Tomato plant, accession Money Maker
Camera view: bottom (45 deg); turntable rotation: 240 degrees
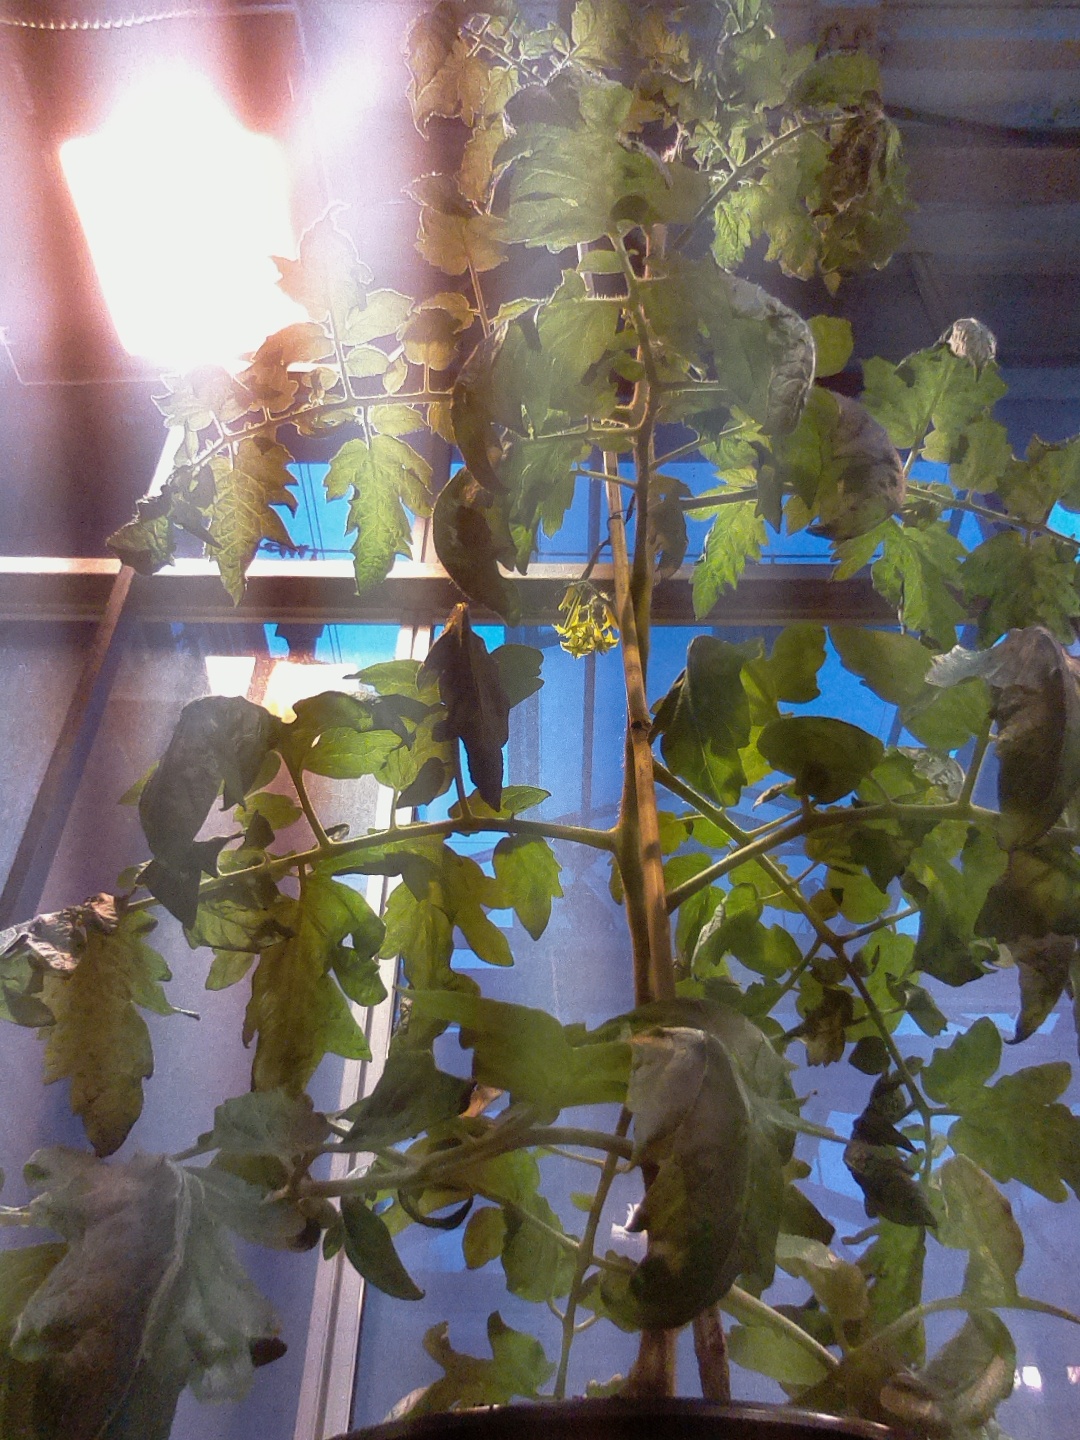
BBCH growth stage 66: Full flowering, 60%-70% of flowers open, more petals falling